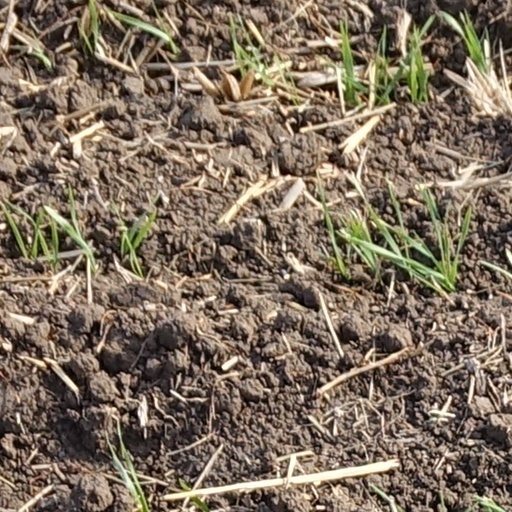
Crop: wheat